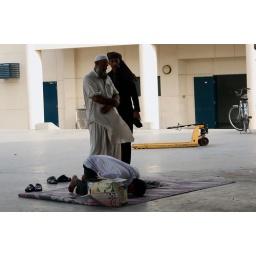
Taking a moment to pray ... Workers of the fruit market in Dubai